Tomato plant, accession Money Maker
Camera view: tilt-top (135 deg); turntable rotation: 120 degrees
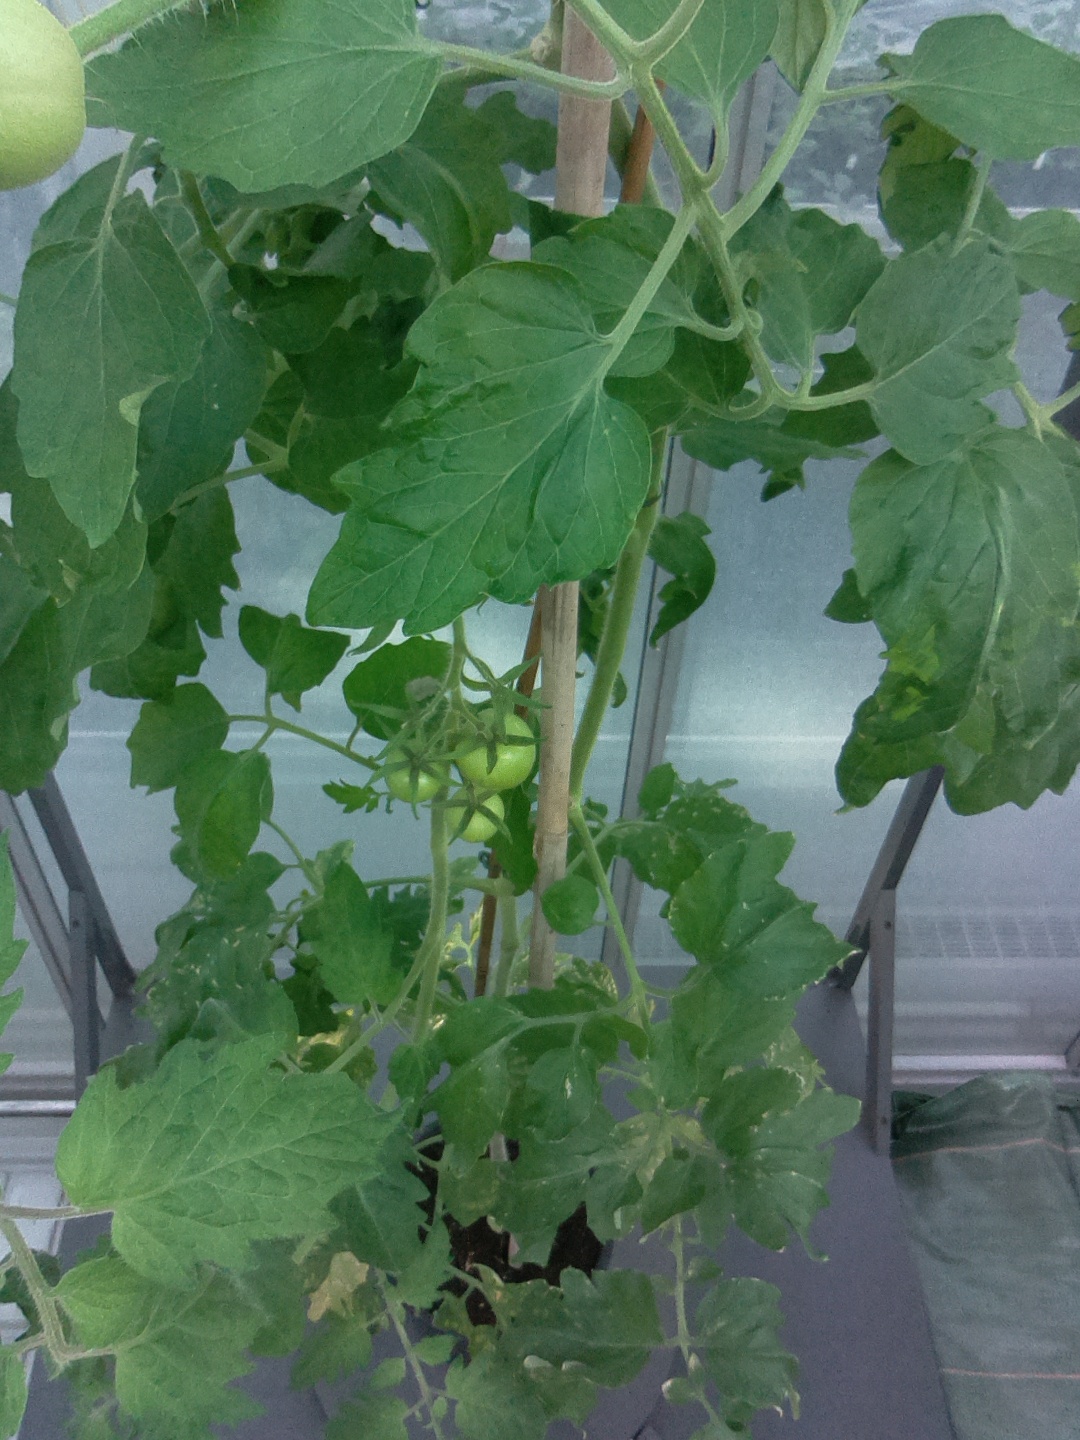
BBCH growth stage 71: 10%-20% of final fruit size